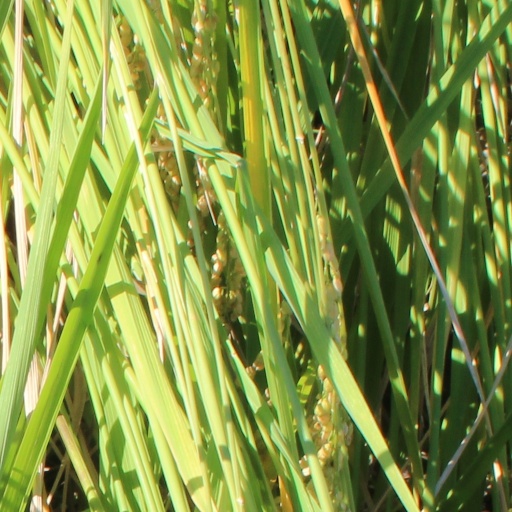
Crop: rice